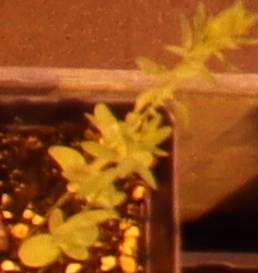
Label: Flax